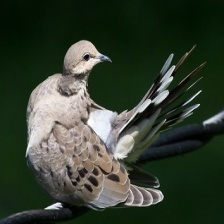
Species: MOURNING DOVE
Scientific name: ZENAIDA MACROURA